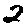
Label: 2